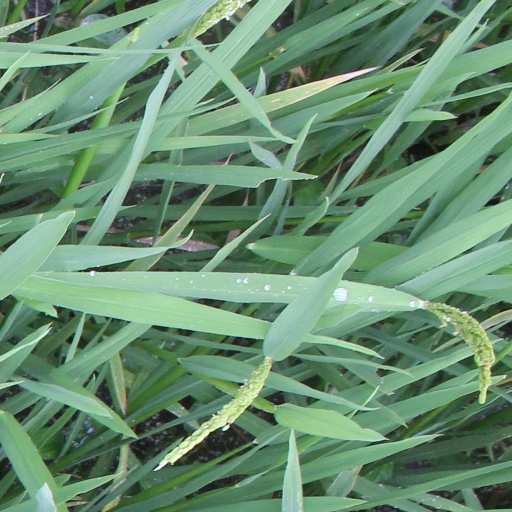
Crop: rice